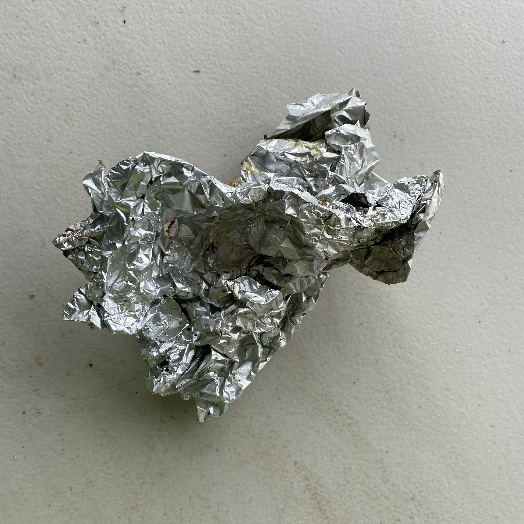
Label: Metal